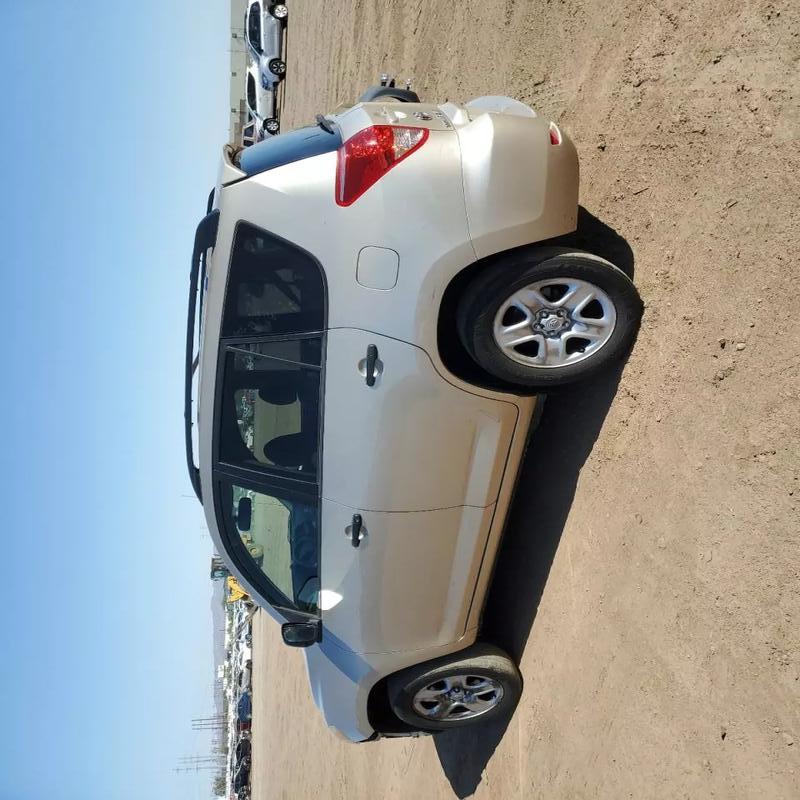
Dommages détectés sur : pare-choc avant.
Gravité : mineur